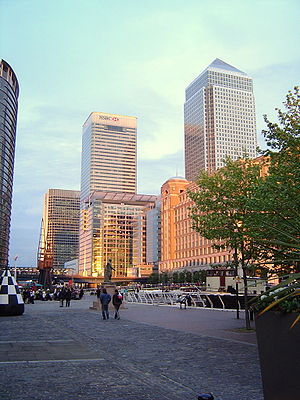
HSBC
HSBC Holdings er en af de største bankgrupper i verden. Den har hovedkontor i London. Historien går tilbage til Hongkong and Shanghai Banking Corporation, en bank grundlagt af skotten Thomas Sutherland for at finansiere britisk handel i det fjerne østen i 1865.